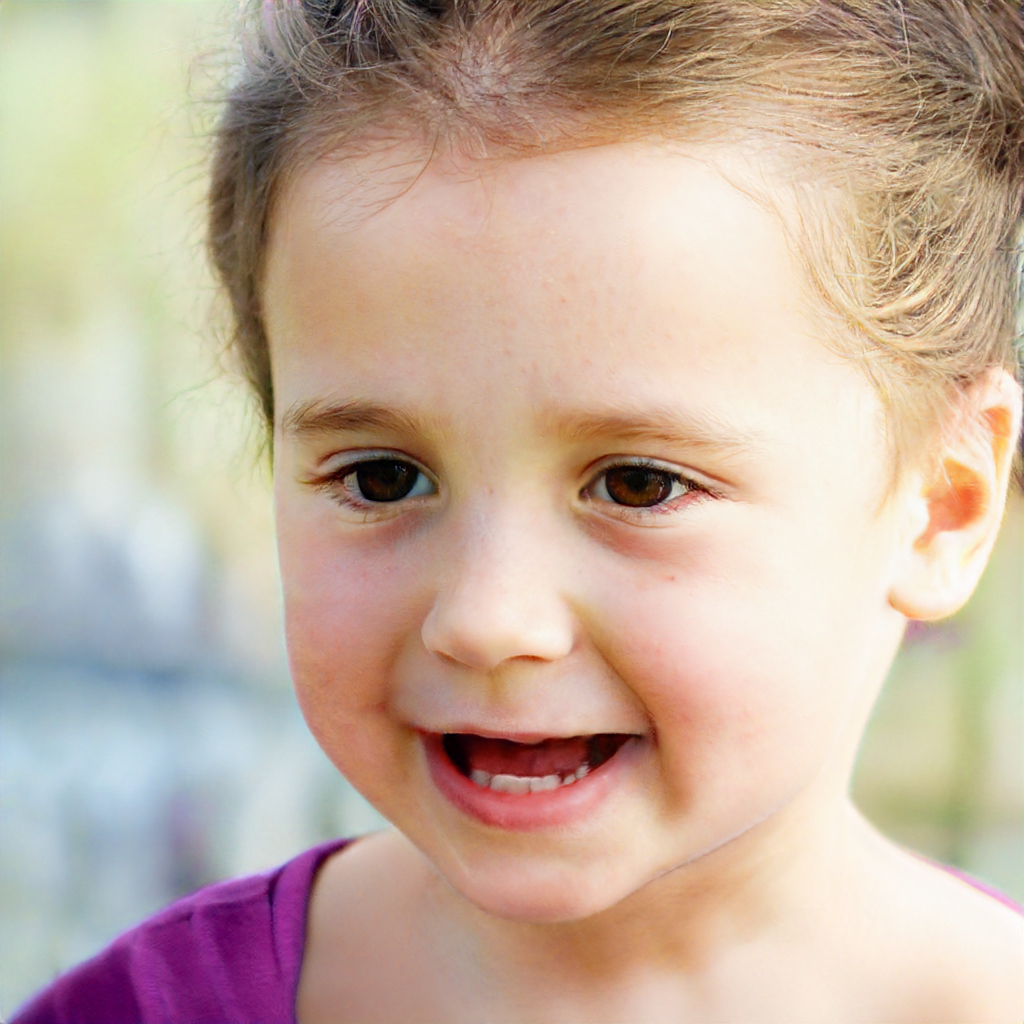
Gender: Female